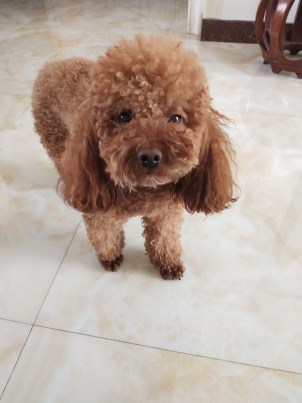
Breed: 7449-n000128-teddy